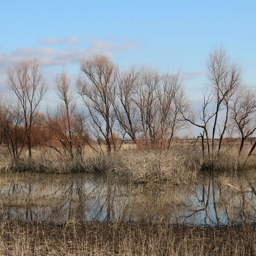
a blue sky behind a monochrome landscape .